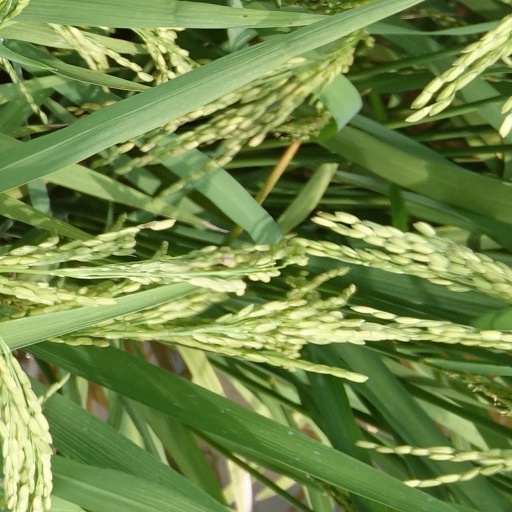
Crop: rice